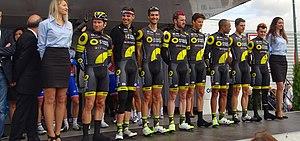
Reportage réalisé le jeudi 13 avril à l'occasion du départ et de l'arrivée du Grand Prix de Denain 2017 à Denain, Nord, Nord-Pas-de-Calais-Picardie, France.
La saison 2017 de l'équipe cycliste Direct Énergie est la dix-huitième de cette équipe.